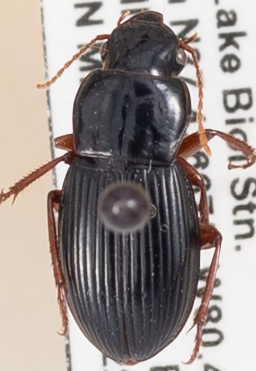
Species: Harpalus spadiceus
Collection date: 2022-06-28
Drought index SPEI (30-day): -0.616
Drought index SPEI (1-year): -0.922
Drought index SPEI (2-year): -0.46